Matthieu Saunier

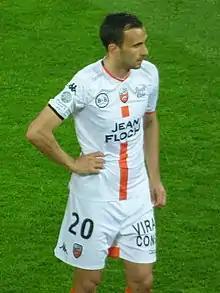

Matthieu Serge Fernand Saunier (born 7 February 1990) is a French professional footballer who plays as a central defender.